Sgt. Rock

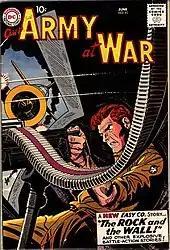
Sgt. Rock's debut in "Our Army at War" #83 (June 1959). Cover by Joe Kubert.

Sgt. Rock's prototype first appeared in "G.I. Combat" #68 (January 1959). His rank is not given in this story; instead, he is merely called "The Rock". The Rock returned as a sergeant in "Our Army at War" #81 (April 1959) named "Sgt. Rocky" with his unit, Easy Company (the precise US Army infantry regiment to which Easy belonged was never identified during the history of the character). This second prototype story was written by Bob Haney, but the character's creator, Robert Kanigher, was the editor. Kanigher would go on to create the bulk of the stories with Joe Kubert as the artist. In issue #82 (May 1959), he is called "Sgt. Rock" (name only) and by issue #83 (June 1959), he makes his first full appearance as Sgt. Rock.